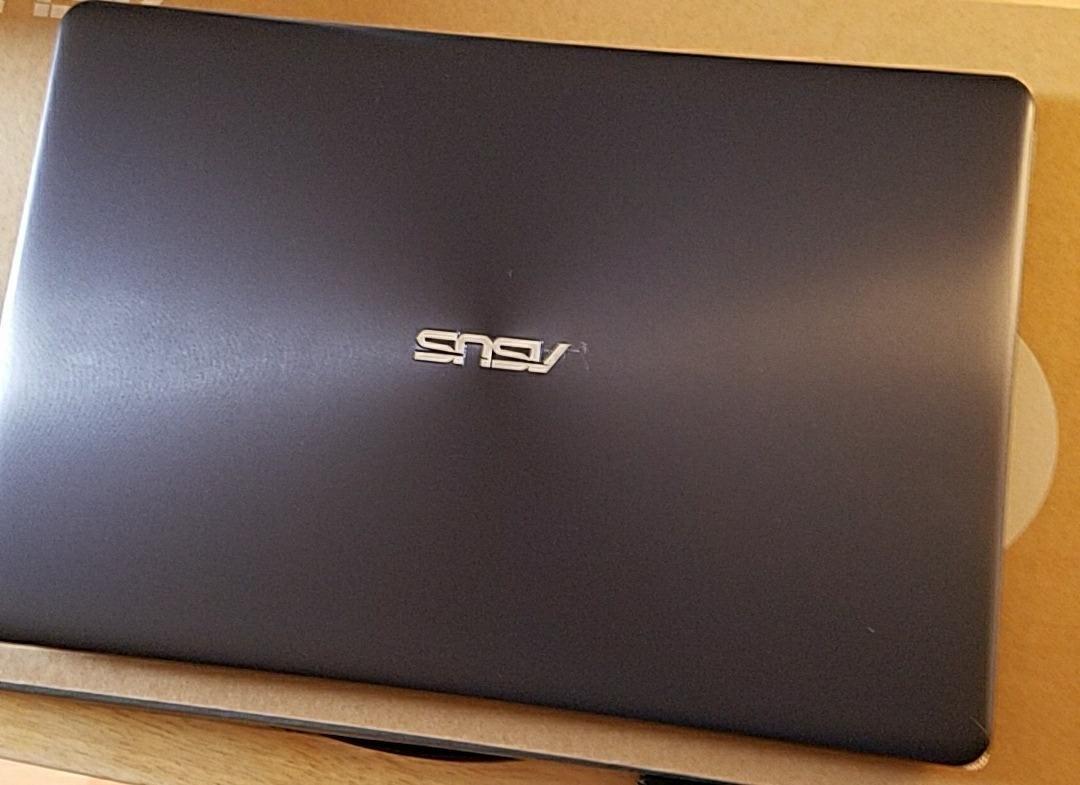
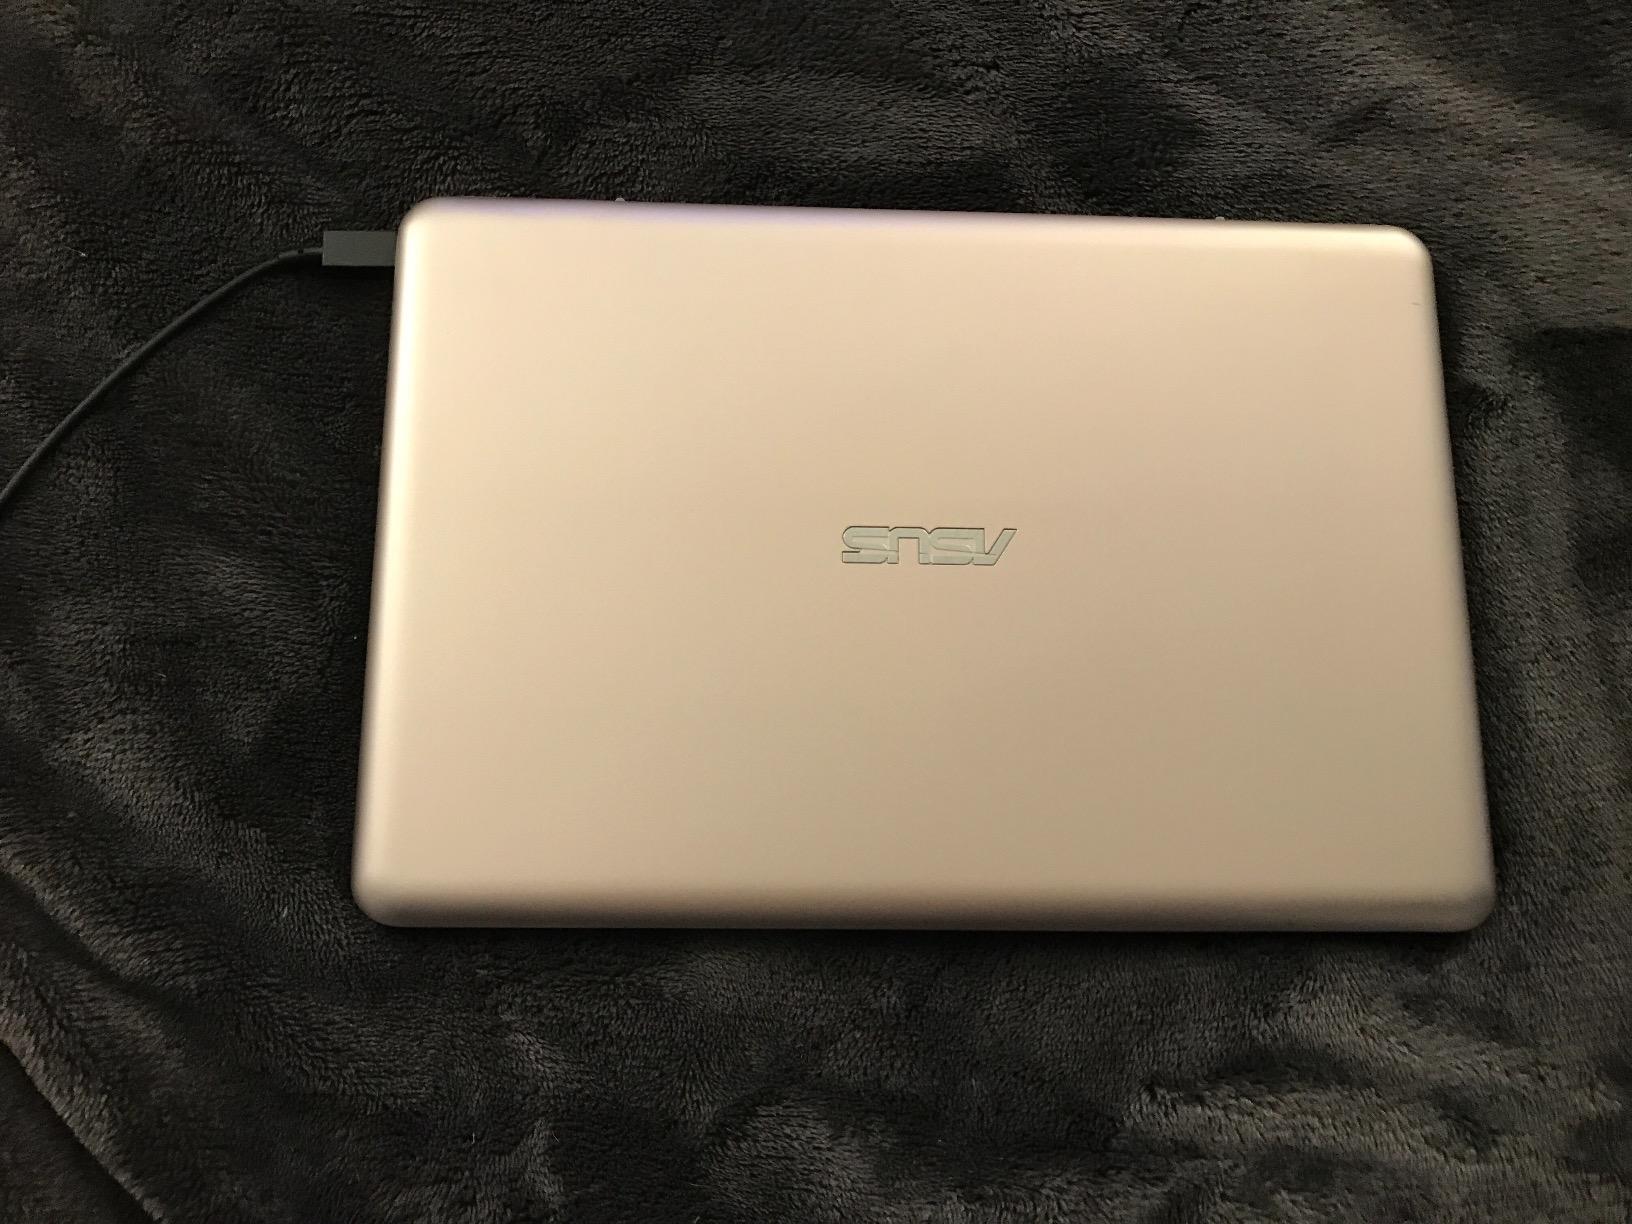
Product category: laptop
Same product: no